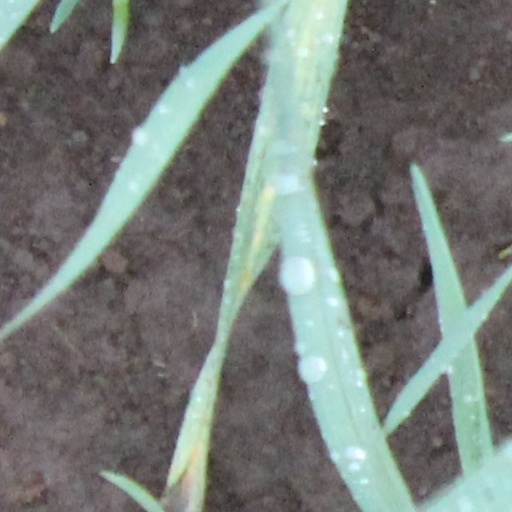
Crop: wheat